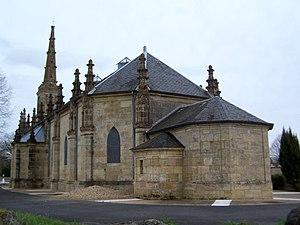
Église de Saint-Vincent-de-Paul (Gironde, France)Français
Saint-Vincent-de-Paul est une commune du Sud-Ouest de la France, située dans le département de la Gironde, en région Nouvelle-Aquitaine.